Sevilla FC

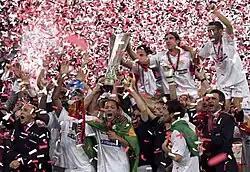
Players and staff of Sevilla celebrating the UEFA Cup victory in 2006

On 6 October 2002, before a Seville derby against Betis at the Sánchez Pizjuán, four Sevilla fans, including a minor, assaulted a security guard. The attack was punished by Sevilla being forced to play their next four home matches behind closed doors, the longest term ever given to a La Liga side. The club finished sixth in the 2003–04 La Liga, giving the club qualification for the 2004–05 UEFA Cup and marking a return to continental competition for the first time since the 1995–96 season. In the 2004–05 league season, Sevilla finished sixth and qualified for the following season's UEFA Cup, entering the competition in the third qualifying round.